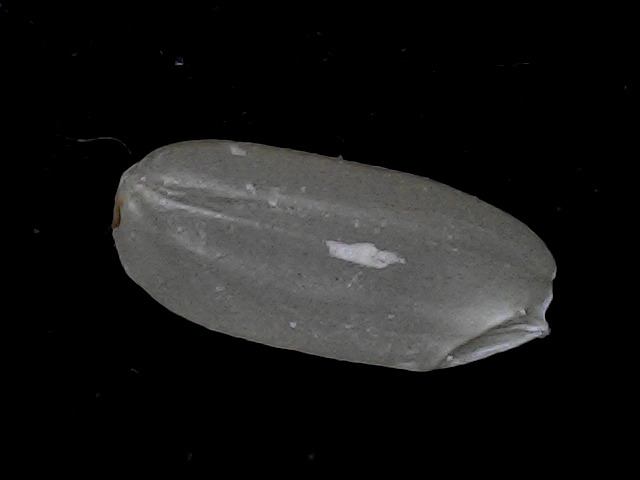
Rice variety: BD95